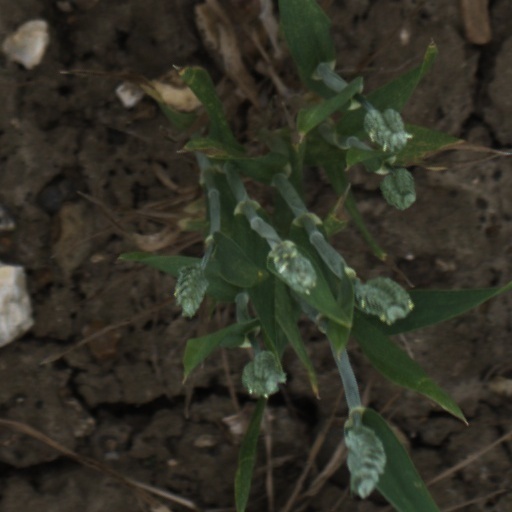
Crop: wheat